Shin Megami Tensei: Digital Devil Saga

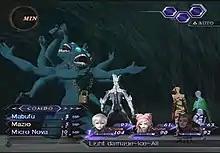
A battle in "Shin Megami Tensei: Digital Devil Saga 2", during the player's turn against the demon Hecatoncheires and displaying the main protagonist's unlocked combo abilities.

In the "Shin Megami Tensei: Digital Devil Saga" role-playing games, players take control of the characters Serph, Heat, Argilla, Gale and Cielo, with the characters Sera and Roland becoming playable in "Digital Devil Saga 2". These characters are able to transform into a demon form, which is their main form in battle. Characters navigate to-scale environments, fighting enemies in both random encounters and story-focused boss battles. After each battle, experience points are awarded to characters. Character abilities are governed by Mantra Grids, a system where Mantras are bought using the in-game currency Macca, then mastering them using Atma Points gained from defeated enemies. The maximum number of abilities that a character can learn is eight. If two or more characters equip a certain ability, they can perform a stronger version of it through a combo. Each character can learn abilities from one of four categories: Physical, Magic, Shield and Auto.